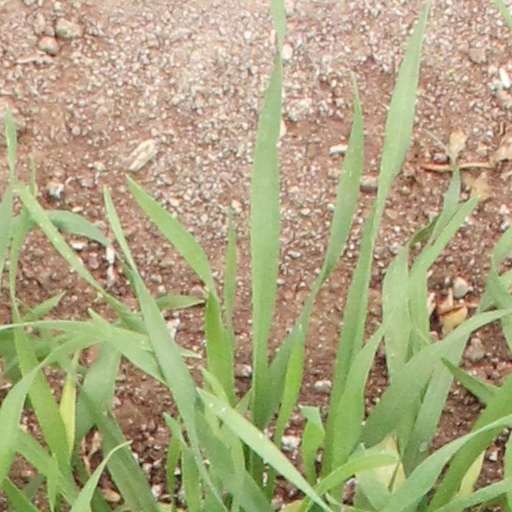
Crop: wheat